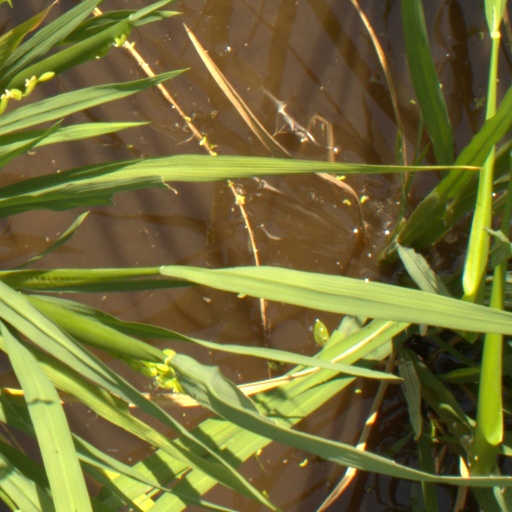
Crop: rice